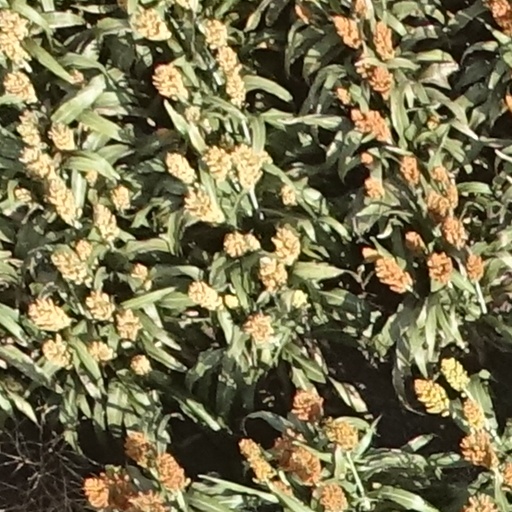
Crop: sorghum